2011 Liberty Bowl

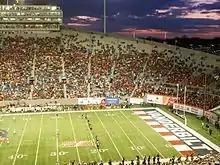
Vanderbilt kicks off to the Bearcats

After a touchdown by Zac Stacy and a successful conversion kick by Ryan Fowler, the Commodores were ahead at the end of the first quarter by 7–0. The Bearcats dominated the scoreboard in the second quarter with touchdowns by George Winn and Anthony McClung (with successful conversions by Tony Milano) and Cincinnati went into halftime with a 14–7 lead.